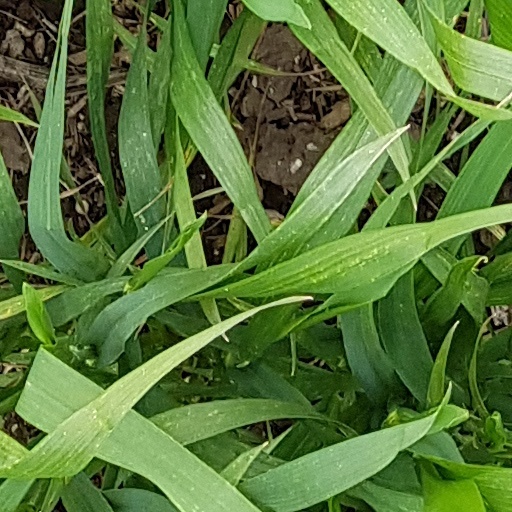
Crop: wheat